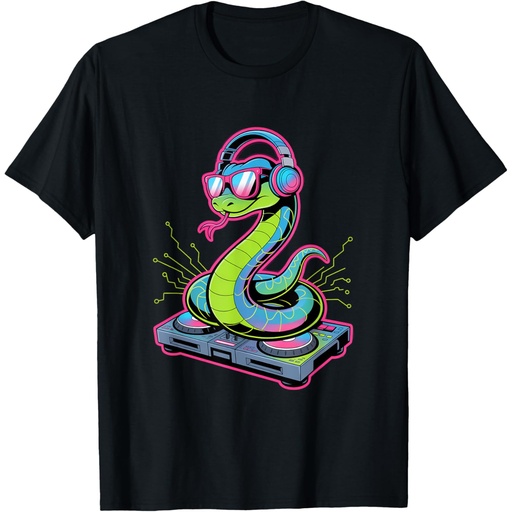
Cool Dj Snake Headphones Groove Beats
### ?? **T-Shirt > **Product Description:** > Discover everyday comfort with our classic unisex T-shirt. Made from 100% soft, breathable cotton, this tee offers a lightweight feel and all-day comfort. Designed with a relaxed fit and reinforced double-stitched hems, it’s ideal for casual wear, lounging, or layering. **Key Features:** * Material: 100% cotton (or cotton blend depending on model) * Fit: Classic/unisex fit * Soft and breathable fabric * Crew neckline * Durable print that lasts through many washes * Perfect for daily wear, gifting, or styling with jeans or shorts --- ### ?? **Sweater > **Product Description:** > Wrap yourself in warmth and timeless style with our cozy unisex sweater. Made from a high-quality cotton-poly blend, it offers softness and durability in one. With a ribbed collar, cuffs, and hem for a snug fit, this sweater keeps you warm without sacrificing comfort or flexibility. **Key Features:** * Material: Cotton/polyester blend * Fit: Relaxed, unisex fit * Soft fleece-lined interior * Ribbed crewneck, cuffs, and hem * Great for layering over shirts or under jackets * Ideal for cool weather, casual outings, or cozy nights in --- ### ?? **Hoodie > **Product Description:** > Stay warm and stylish with our premium unisex hoodie. Featuring an ultra-soft fleece interior, a spacious front pouch pocket, and a cozy drawstring hood, this hoodie is perfect for chilly days, lounging, or streetwear fashion. Durable print and fabric ensure long-lasting wear. **Key Features:** * Material: Cotton/polyester fleece blend * Fit: Standard/unisex fit * Adjustable drawstring hood * Large front kangaroo pocket * Ribbed cuffs and waistband * Soft, warm, and breathable * Great for outdoor wear, sports, or casual streetwear ---
Brand: Merchize
Category: Electronics > Audio > Audio Components > Headphones & Headsets > Headphones > DJ Headphones